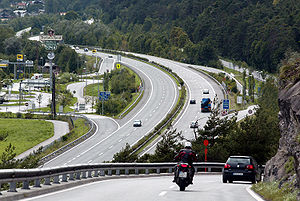
Inntal Autobahn
A12 set fra landevejen B171 (Tiroler Straße)
Inntal Autobahn er en betegnelse for motorvej A12 i Østrig, der forløber fra den tyske grænse ved Kufstein til Zams. Ved Innsbruck støder Brenner Autobahn A13 til Inntal Autobahn. Motorvejen indgår i europavejsnettet med numrene E45 og E60.